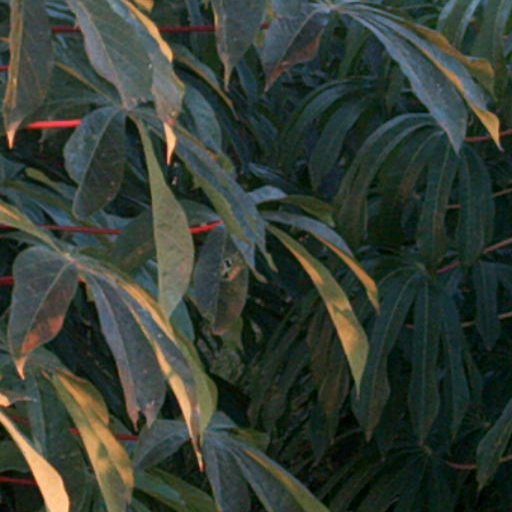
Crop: cassava